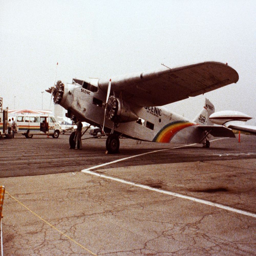
A propeller plane that is on the runway.
An old twin engine airplane has a rainbow near its tail.
An old aircraft thats on the tarmac on display to see.
an airplane is on the tarmac with an airport truck behind it
The antique airplane evokes a long gone era.